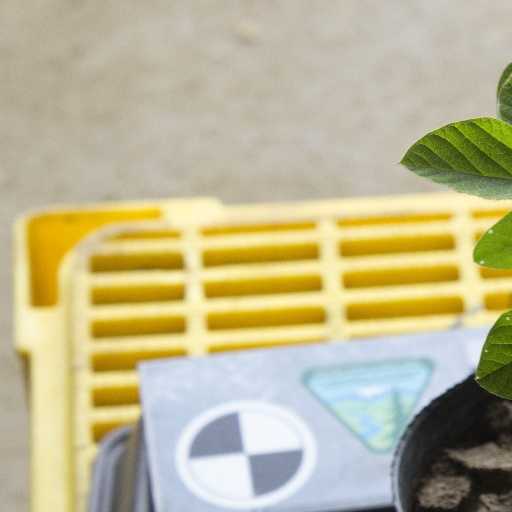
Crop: soybean